Out of Nothing

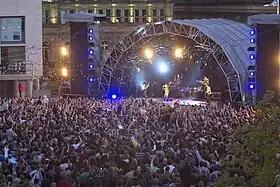
Embrace performing in Leeds; they toured throughout 2004 and 2005 in support of "Out of Nothing".

On 14 June 2004, Embrace's next album was announced for release in three months' time. On 22 July 2004, the album's title was revealed as "Out of Nothing", and its track listing was posted online. Shortly after this, the band played a one-off show in Brighouse, Yorkshire on 15 August 2004 to celebrate their 10th anniversary, which saw the debut of material from "Out of Nothing". They appeared a V Festival a few days later after Jet pulled out because of a death in the family. Shortly after this, Embrace partially played a fan club gig in London that was ultimately shut down by the police. They promoted the "Gravity" single with a one-off show at the Shepherd's Bush Empire venue in London, prior to the release of "Out of Nothing" on 13 September 2004. The artwork shows the members of the band embracing one another.